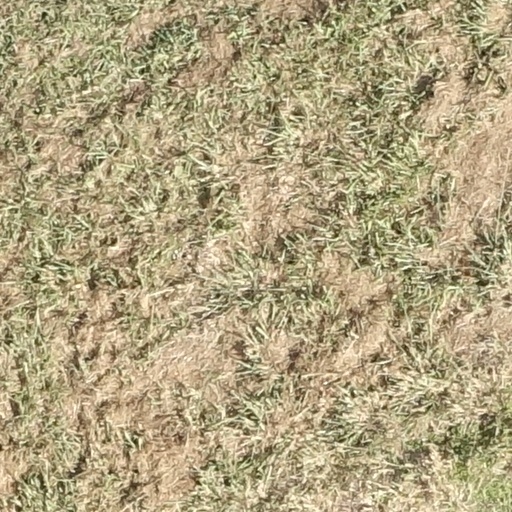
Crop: sorghum